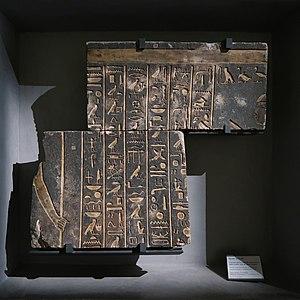
Bakenranef, connu par les anciens grecs sous le nom de Bocchoris fut brièvement le roi de la XXIVᵉ dynastie. Basé à Saïs dans l'ouest du Delta, il a gouverné la Basse-Égypte à partir d'environ -725 à -720. Mais l'historien égyptien de la période ptolémaïque, Manéthon le considère comme le seul membre de la XXIVᵉ dynastie, les savant modernes incluent son père Tefnakht dans cette dynastie. Bien que Sextus Julius Africanus cite Manéthon comme affirmant que Bocchoris a régné pendant six ans, certains savants modernes diffèrent à nouveau et lui assignent un règne plus court de seulement cinq ans, basé sur des témoignages provenant d'une stèle funéraire d'Apis. Il établit que le règne de Bakenranef s'est terminé seulement au début de sa sixième année de règne qui, selon le système de datation égyptien, signifie qu'il a eu un règne de cinq années complètes. Le prenomen ou nom royal de Bakenranef, Ouahkarê, signifie : « Le ka de Rê est endurant [éternel ou stable] » en égyptien.